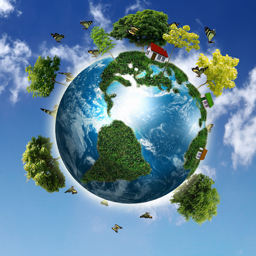
earth with the different elements on its surface .